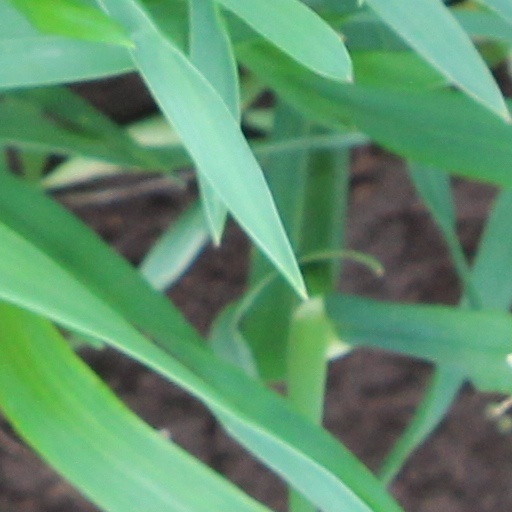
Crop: wheat